Heinz-Harald Frentzen

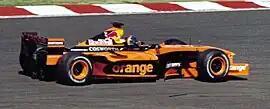
Frentzen driving for Arrows at the 2002 French Grand Prix

2000 and 2001 were critical years as Honda also began to supply the BAR team, resulting in a race between the teams as to who would secure the regular engine supply. In 2000 Frentzen managed two podiums, which were the best results for the team, but Jordan still finished down the grid and, crucially, behind BAR. After some low points finishes, injury, disagreements about the technical direction of the team (Frentzen reportedly offered to pay for the changes to fix the car, out of his own pocket) and then a string of retirements halfway through the 2001 season, Jordan sacked Frentzen and replaced him with Jean Alesi. Eight years later Eddie Jordan revealed that the termination of Frentzen's contract was a move to appease Honda and sign the Japanese driver Takuma Sato to race for the team. Frentzen subsequently took Alesi's place at the struggling Prost team, and managed to qualify fourth at Spa, before the outfit collapsed financially at the end of the season.